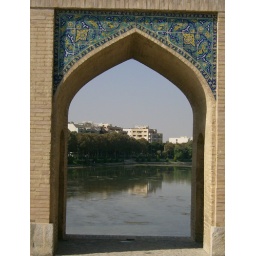
through one of the arches of the bridge. If the big white building wasn't there you could believe you were in a fairytale.